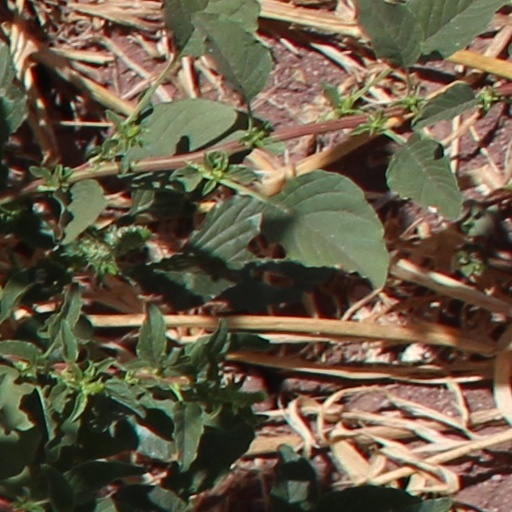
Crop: wheat